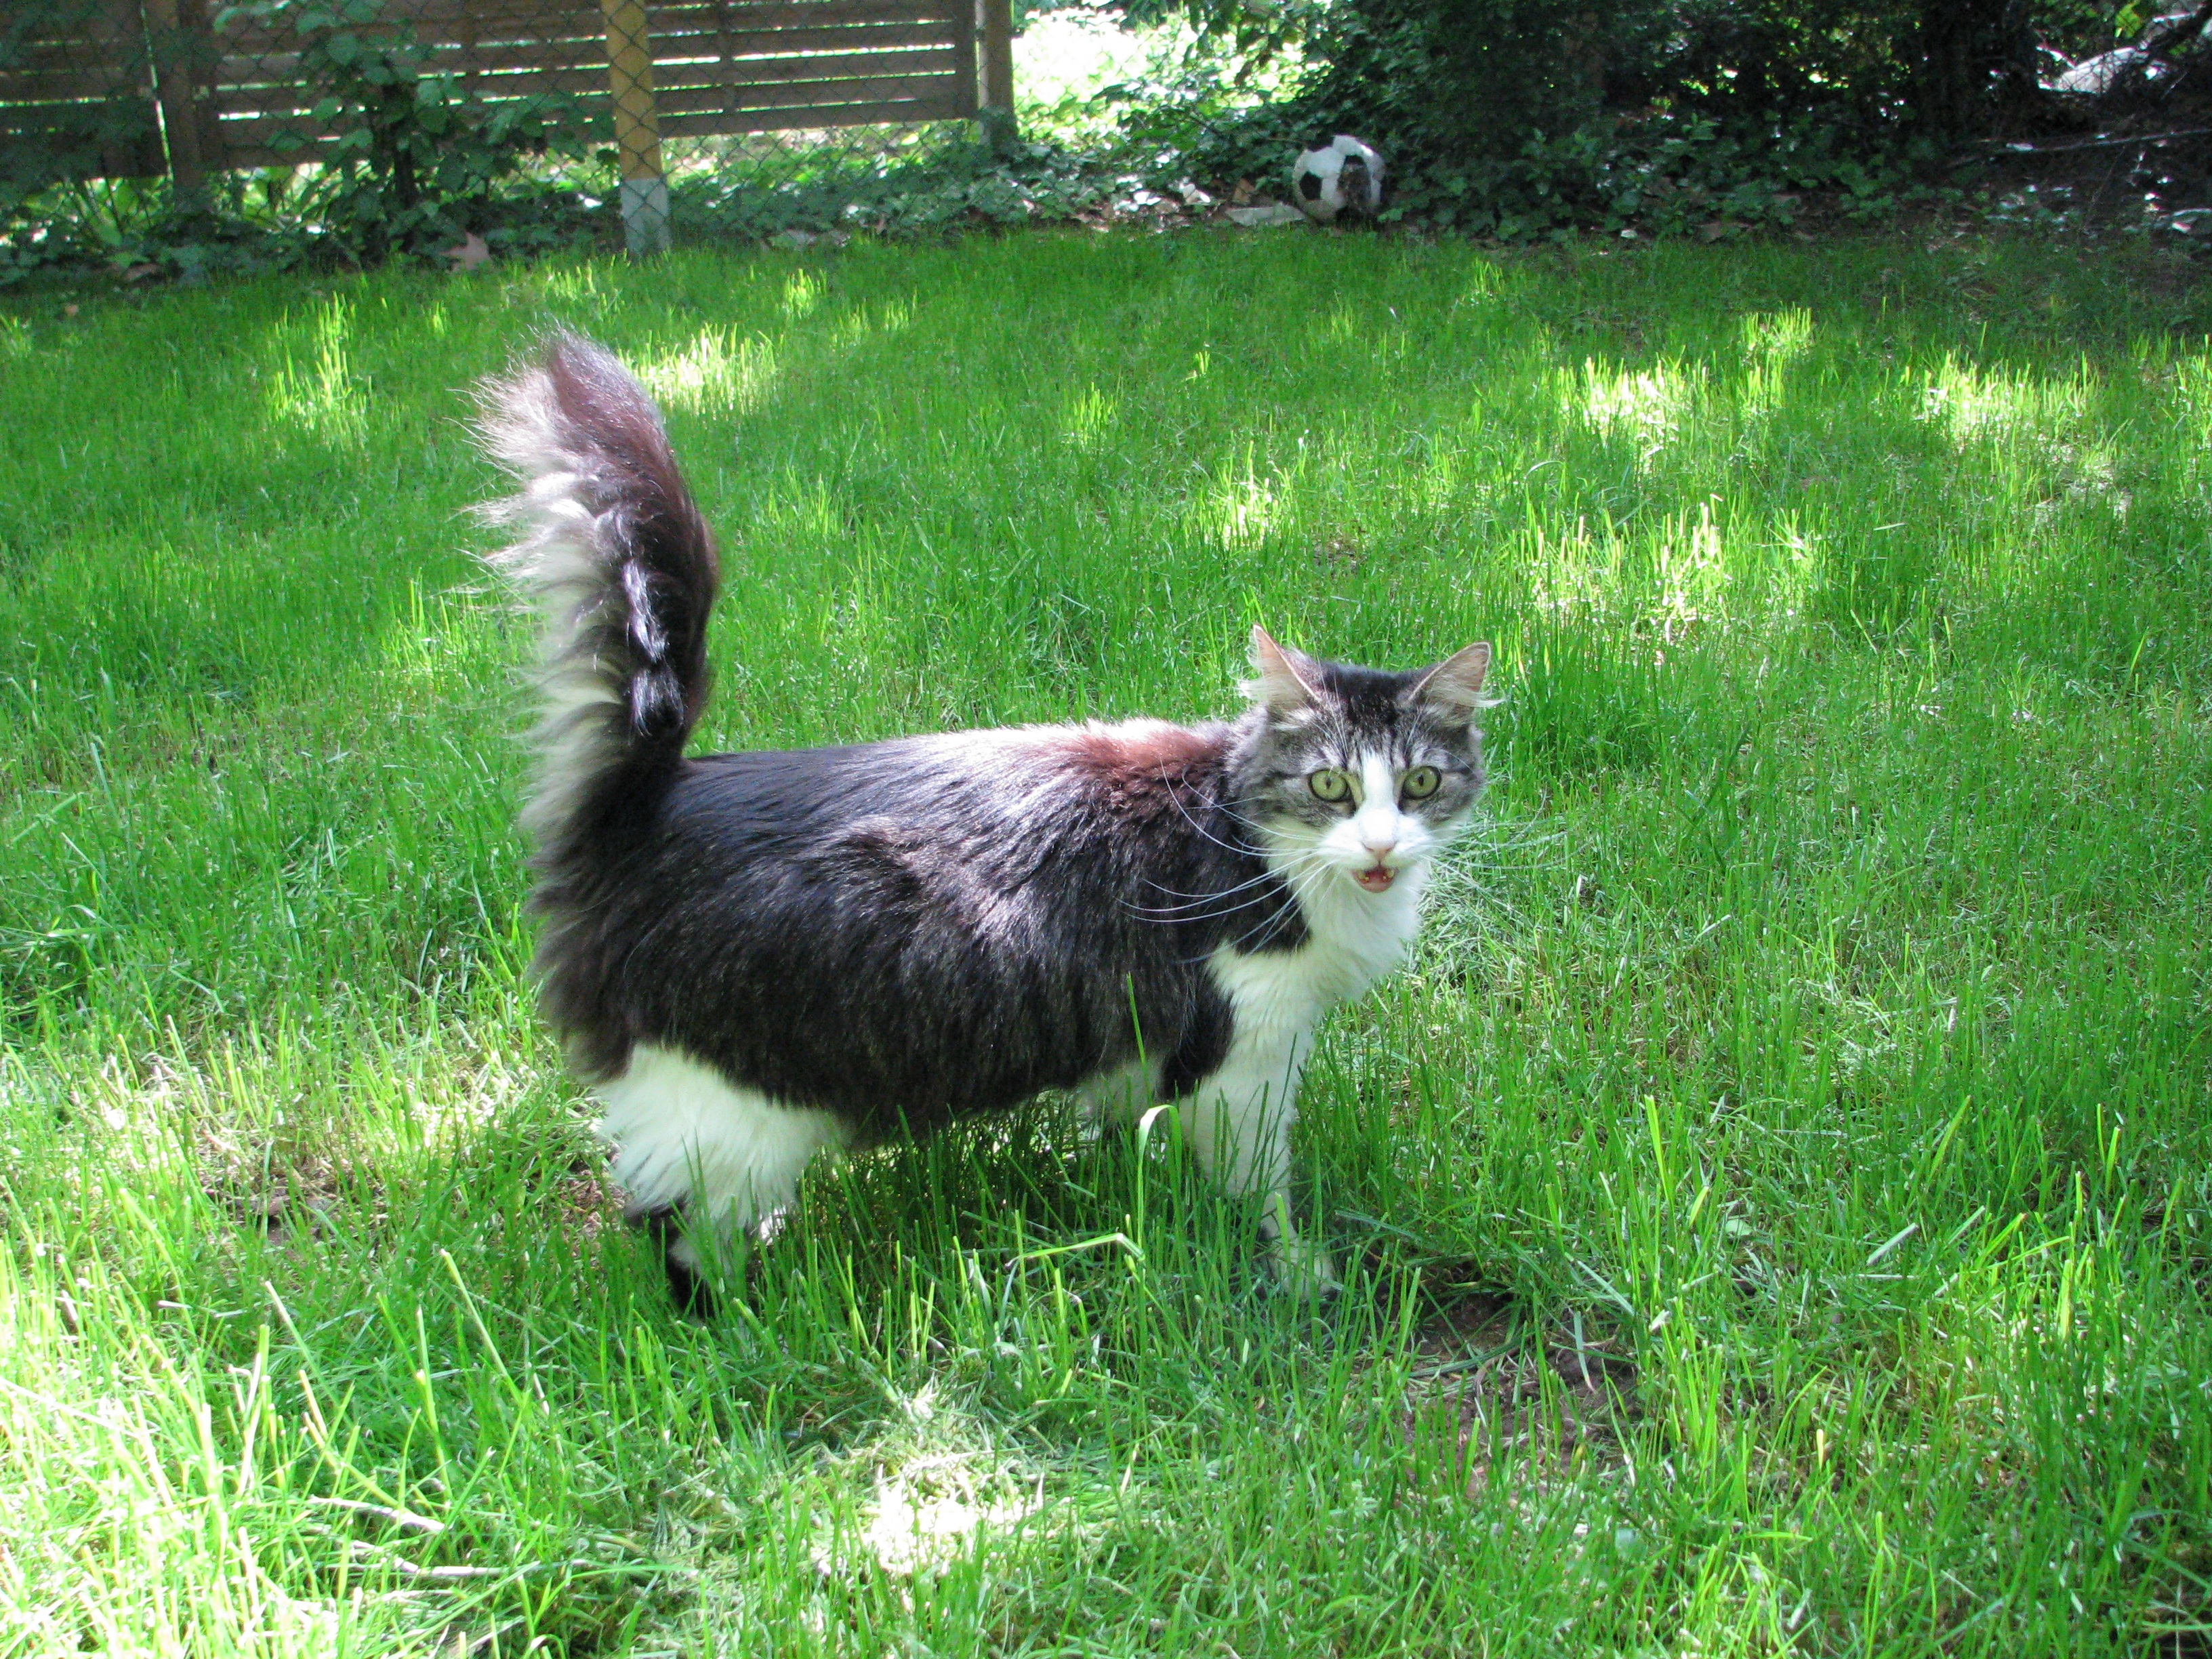
grass, black and white, meadow, pet, fur, spring, green, kitten, cat, mammal, garden, vertebrate, out, rush, curious, attention, active, dear, cat portrait, norwegian forest cat, small to medium sized cats, cat like mammal